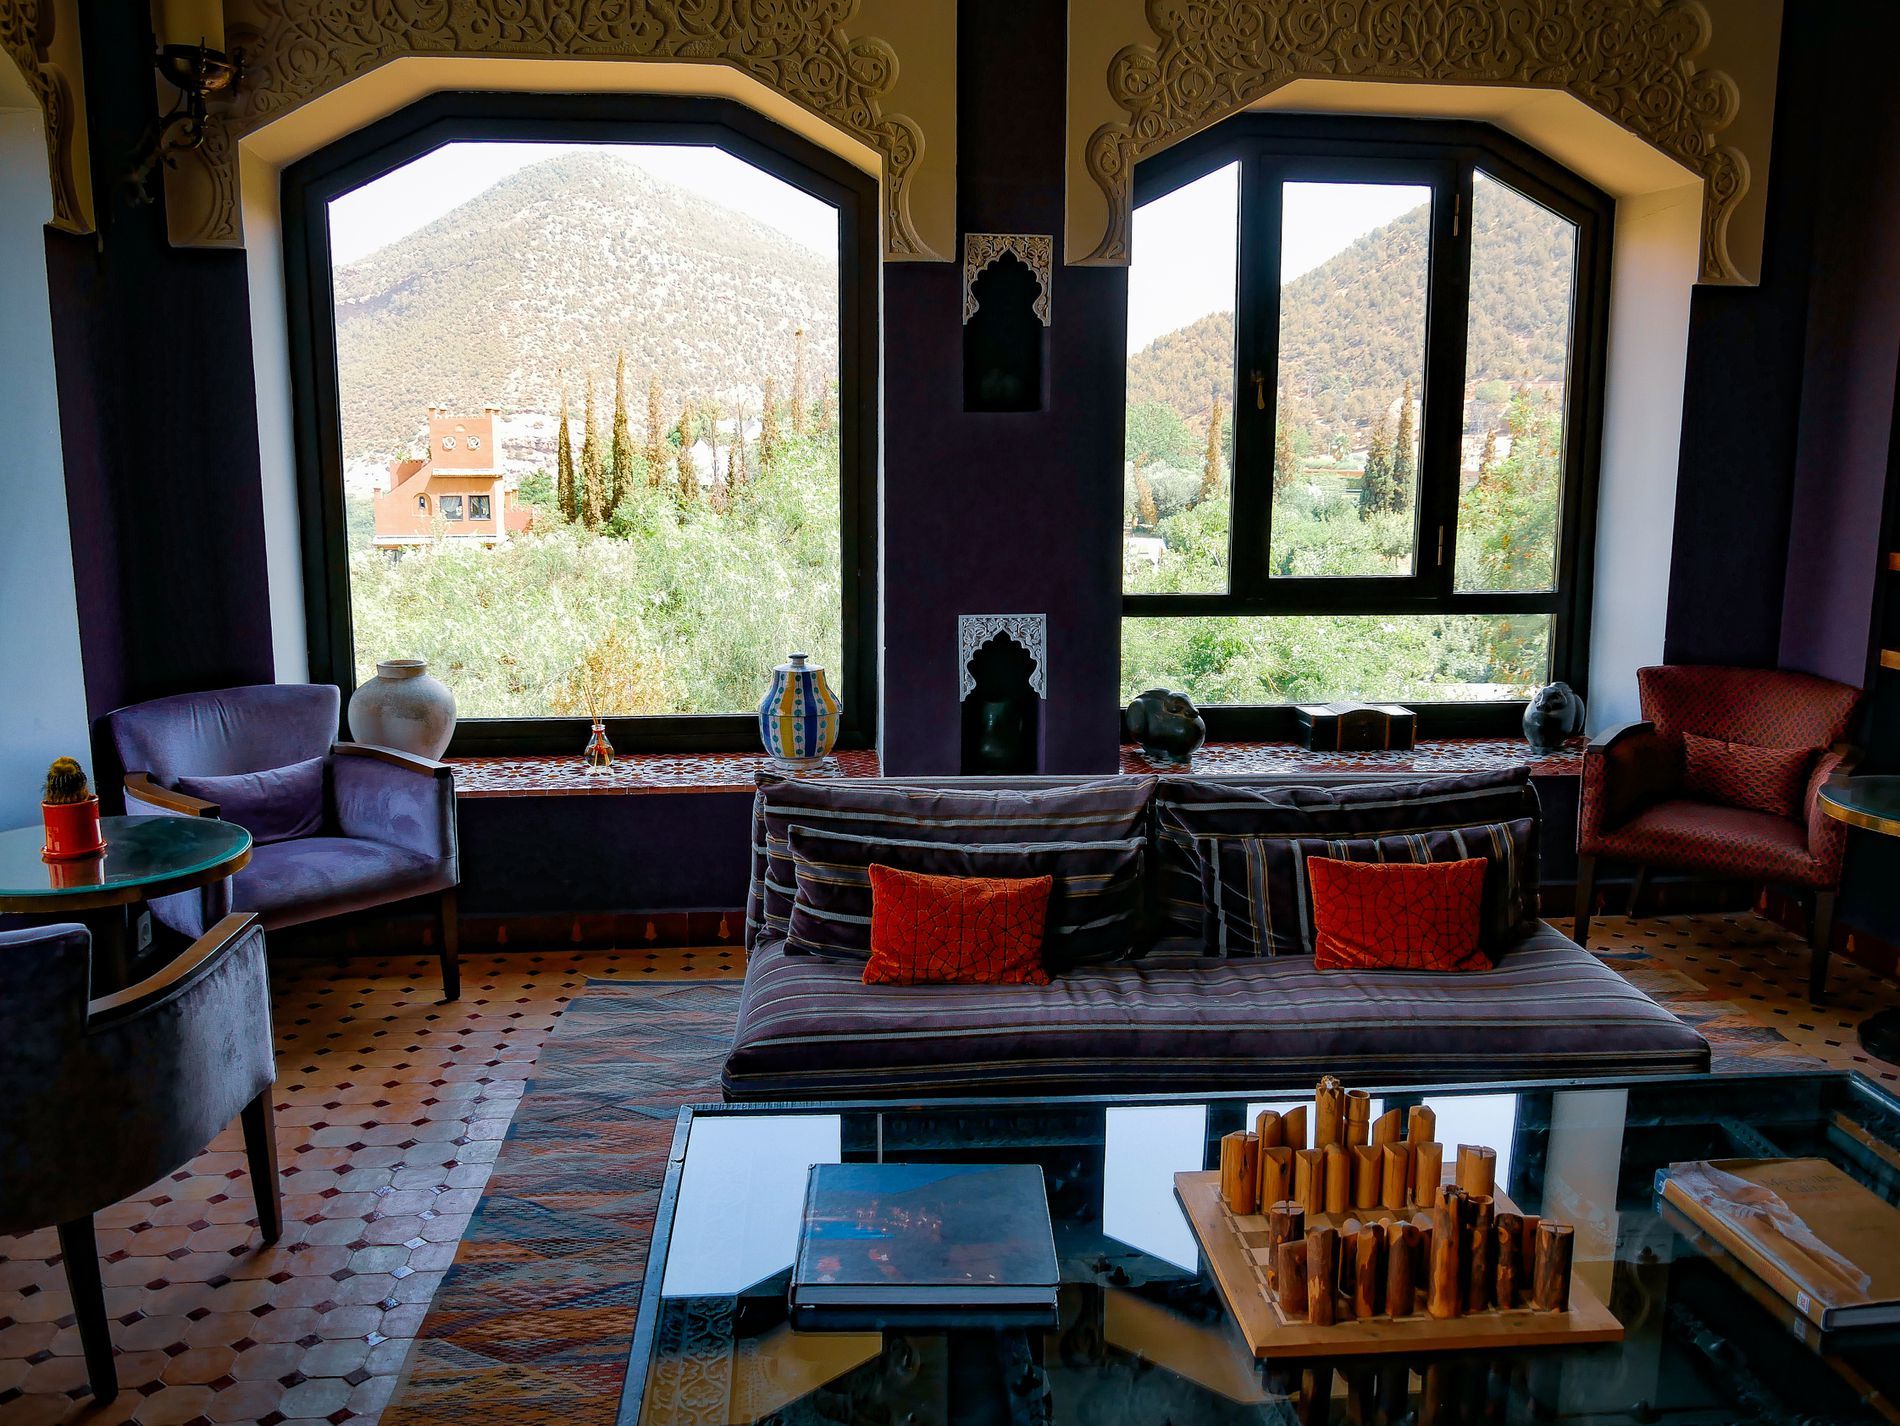
Whispers of Morocco
The image showcases the interior of a traditional Moroccan room, there is characteristic of Moroccan design. Carved wooden furniture, low cushioned seating, a colorful Berber rug ground and two large arched windows dominate one side of the room, inviting in soft natural light. Through them, the view is breathtaking a panoramic scene of lush green trees and rugged mountains
A landscape shot taken at Wide Angle , in a color palette of Warm Earth Tones that giving rich, warm, and grounded, yet elevated by the brightness from the outdoors. the ovarall mode Peaceful and inviting, with a sense of cultural depth.
Labels: Architecture, Building, Furniture, Indoors, Living Room, Room, Couch, Home Decor, Table, Interior Design, Coffee Table, Window, Lounge, Floor, Flooring, Chair, Waiting Room, Reception, Reception Room, Hotel, Tabletop, Foyer, Housing, Resort, Wood, Rug, windows, mountains, trees, room
Camera: Panasonic DMC-GX80
Lens: OLYMPUS M.14-150mm F4.0-5.6
Aperture: F4.5
Exposure: 1/125 sec
ISO: 200
Focal length: 14.0 mm